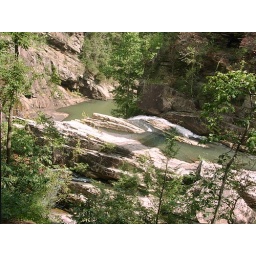
the river within its canyon